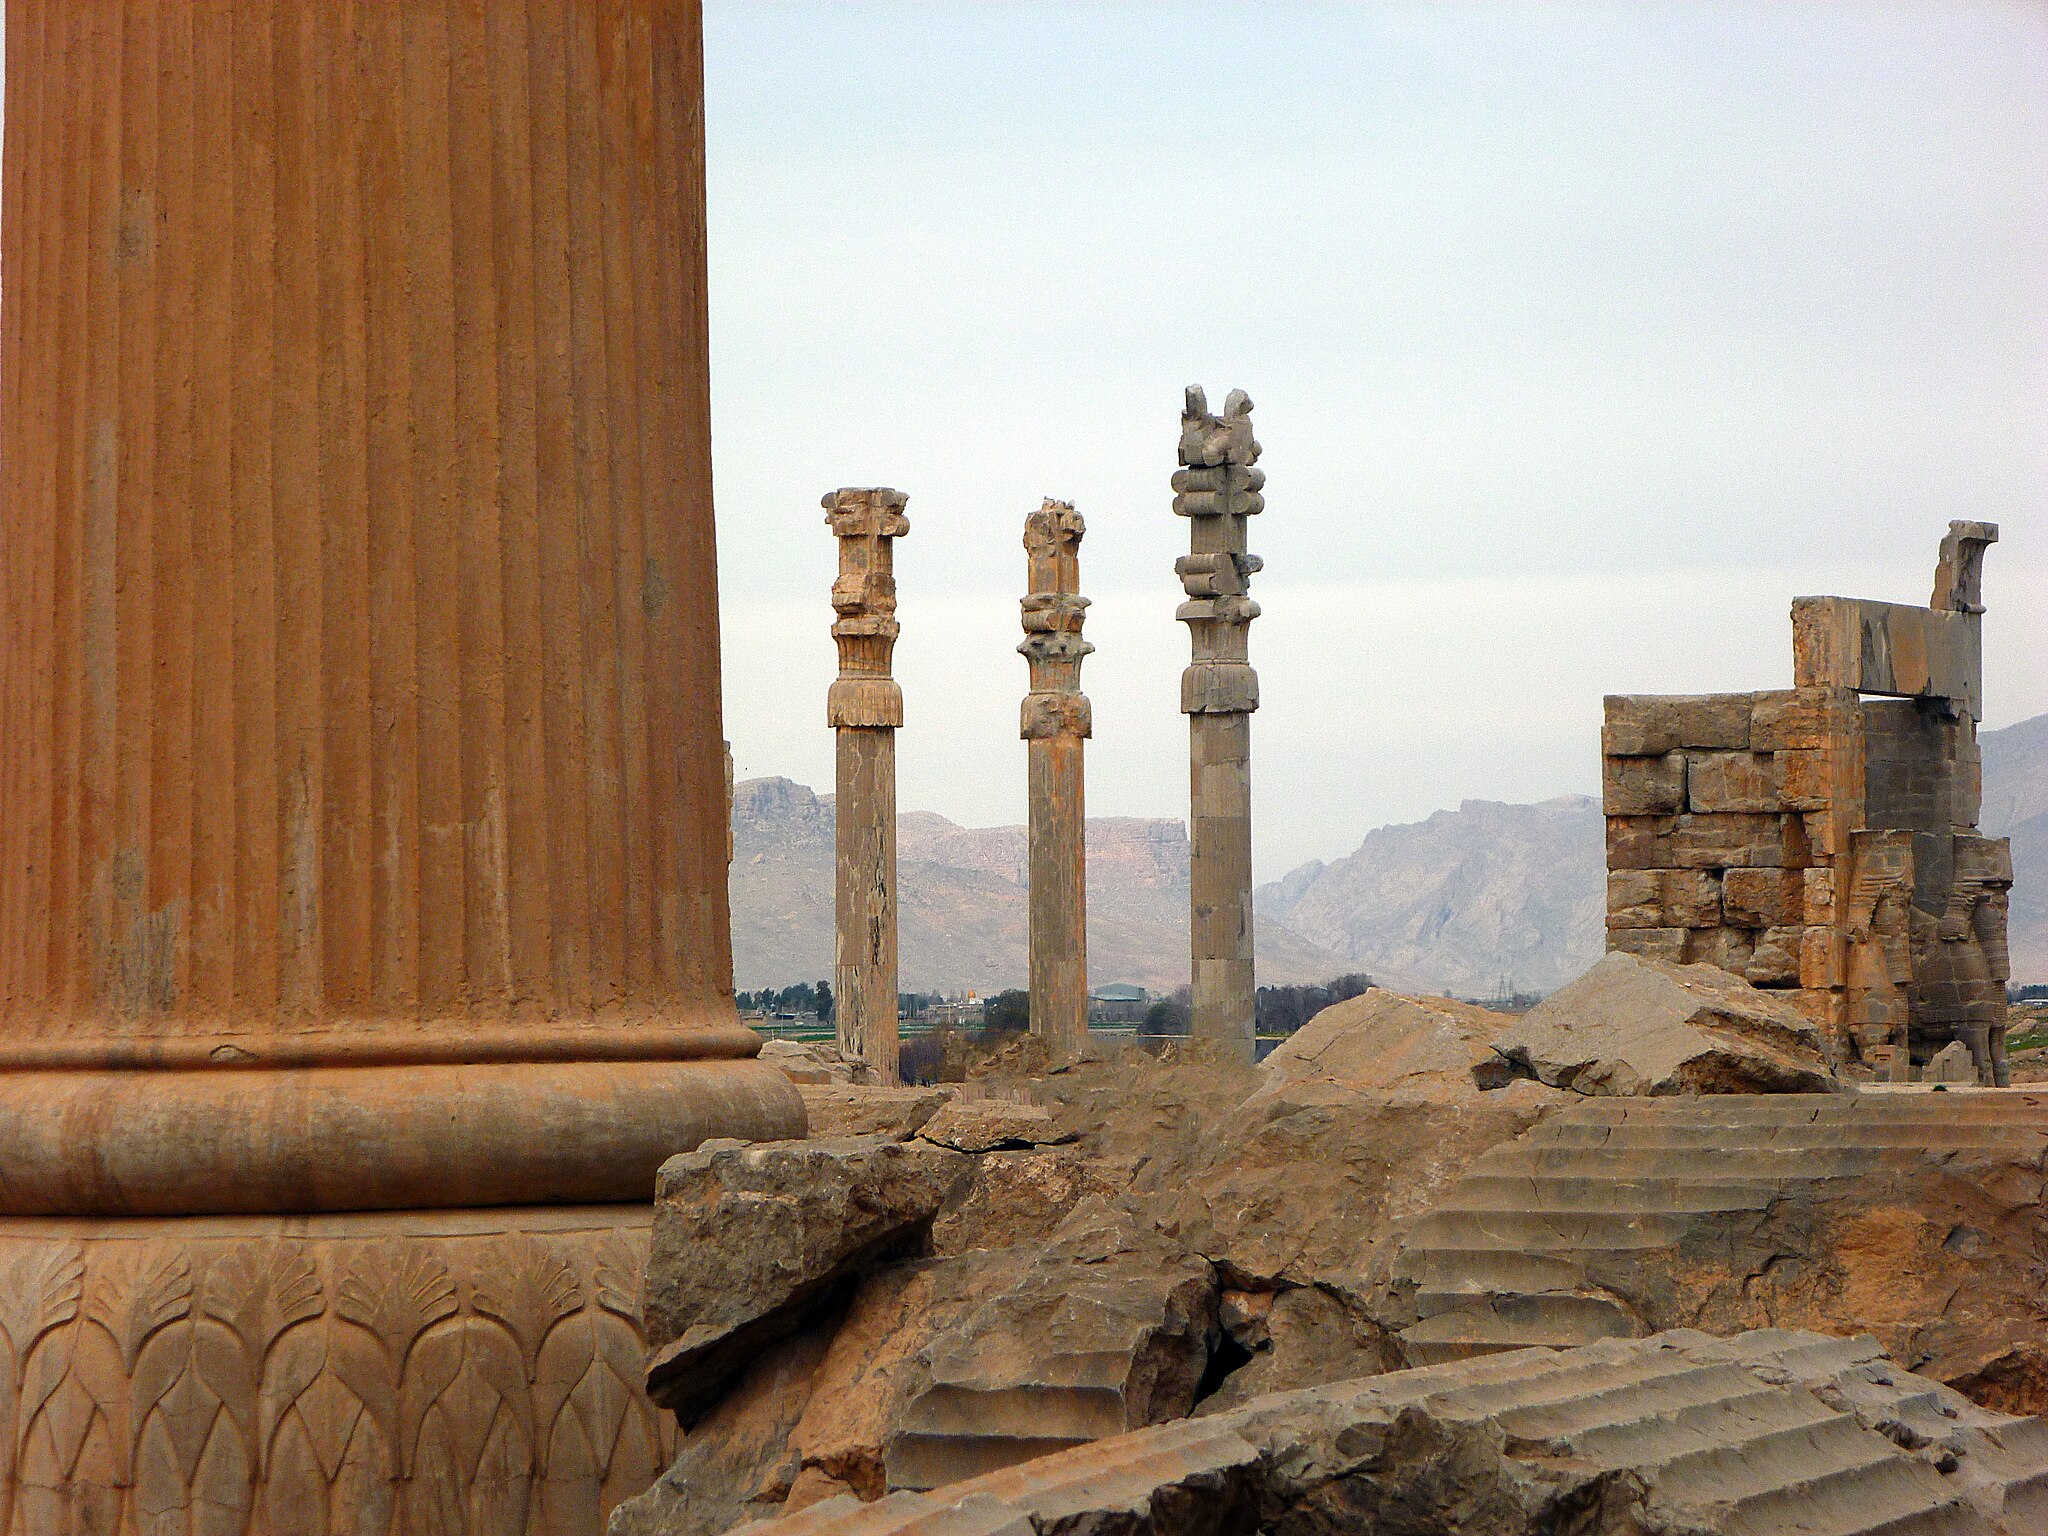
Title: Takht e Jamshid 09
Date: 2011-01-14 11:00:26
Categories: Columns in Persepolis, Self-published work, Cultural heritage monuments in Iran with known IDs, Uploaded via Campaign:wlm-ir, Images from Wiki Loves Monuments in Marvdasht, 2011 in Persepolis, Remote views of Gate of All Nations